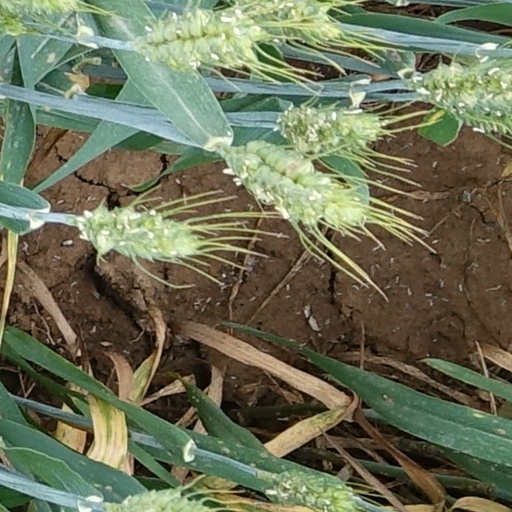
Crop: wheat